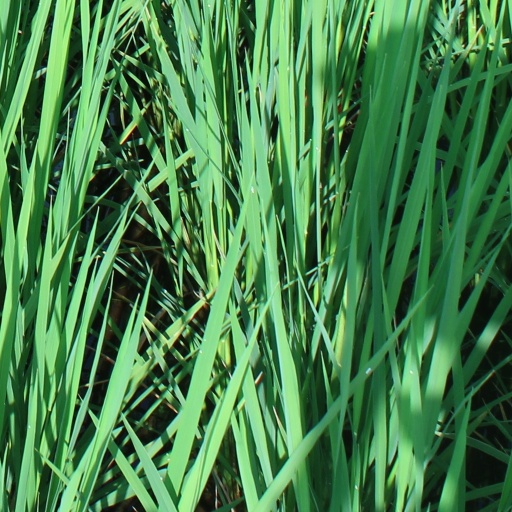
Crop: rice